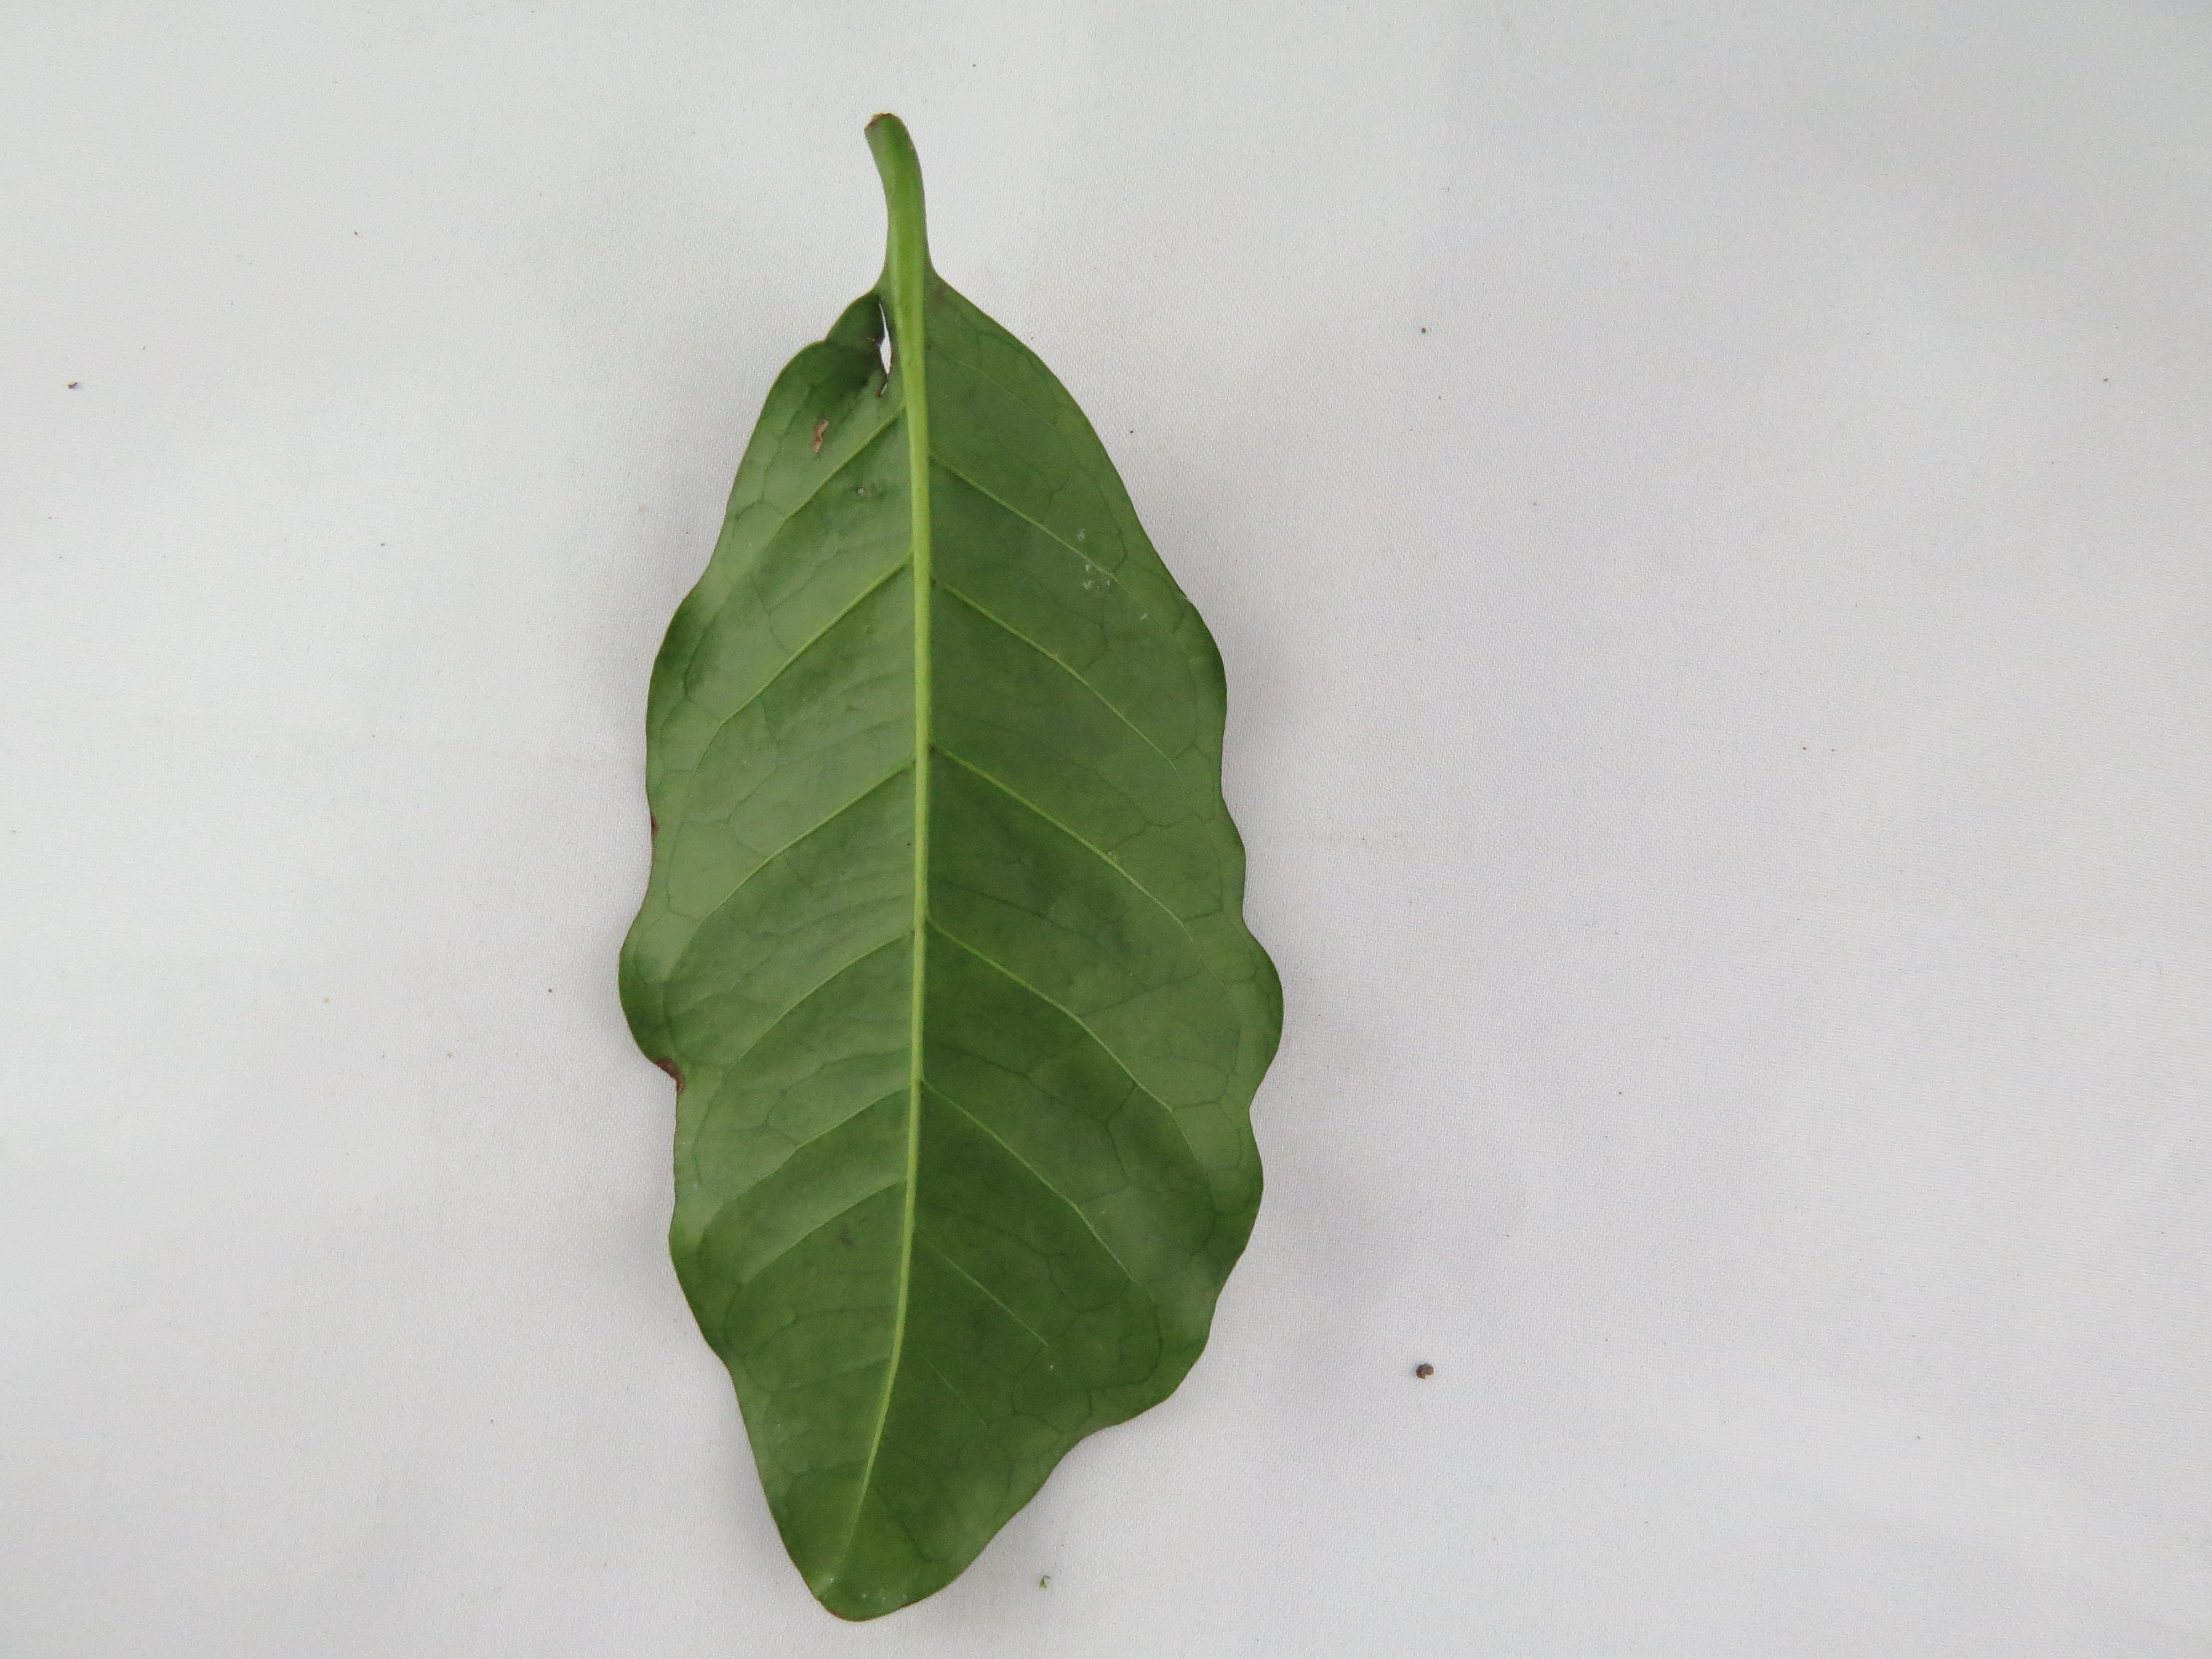
Label: calcium-Ca